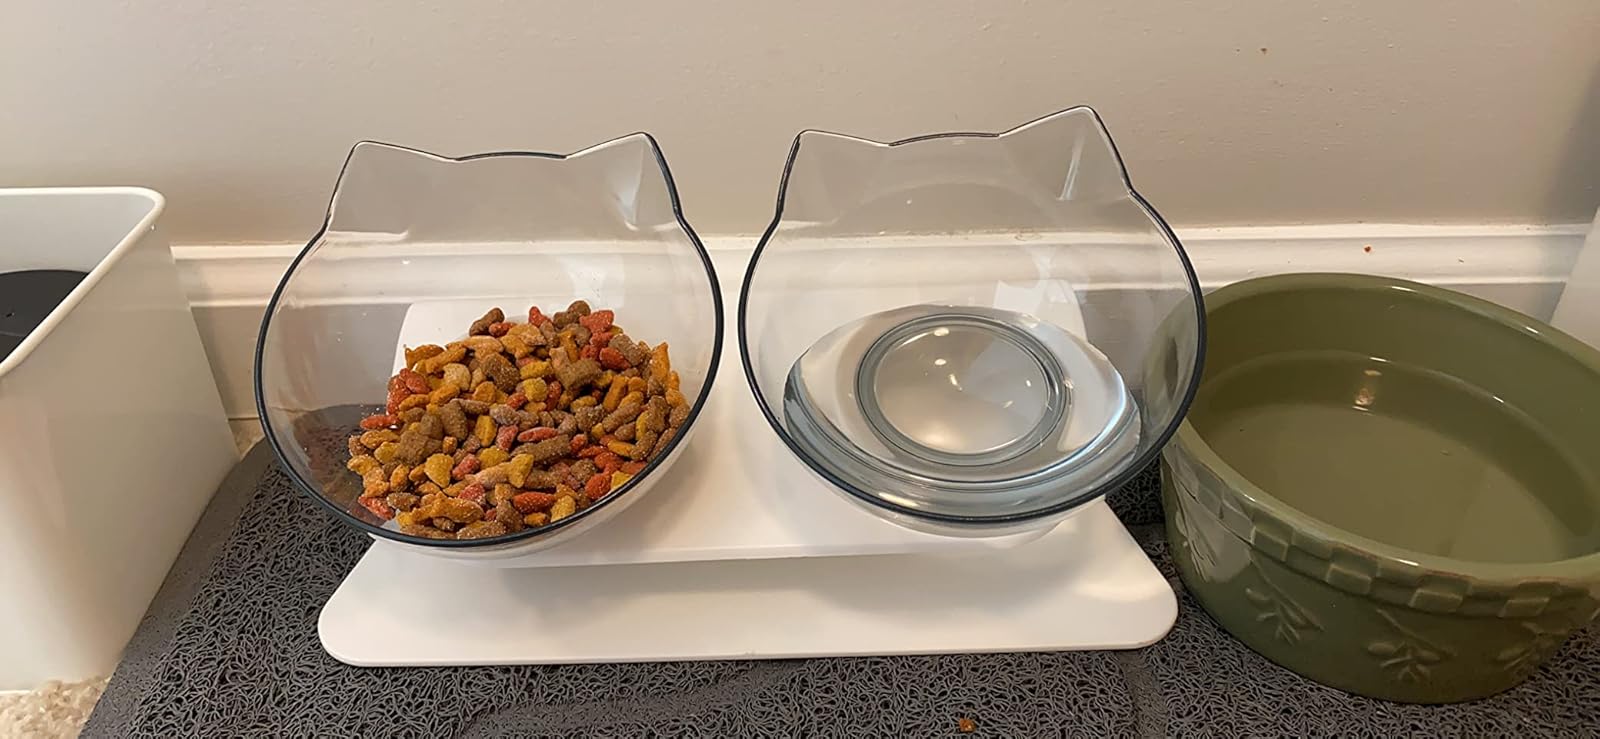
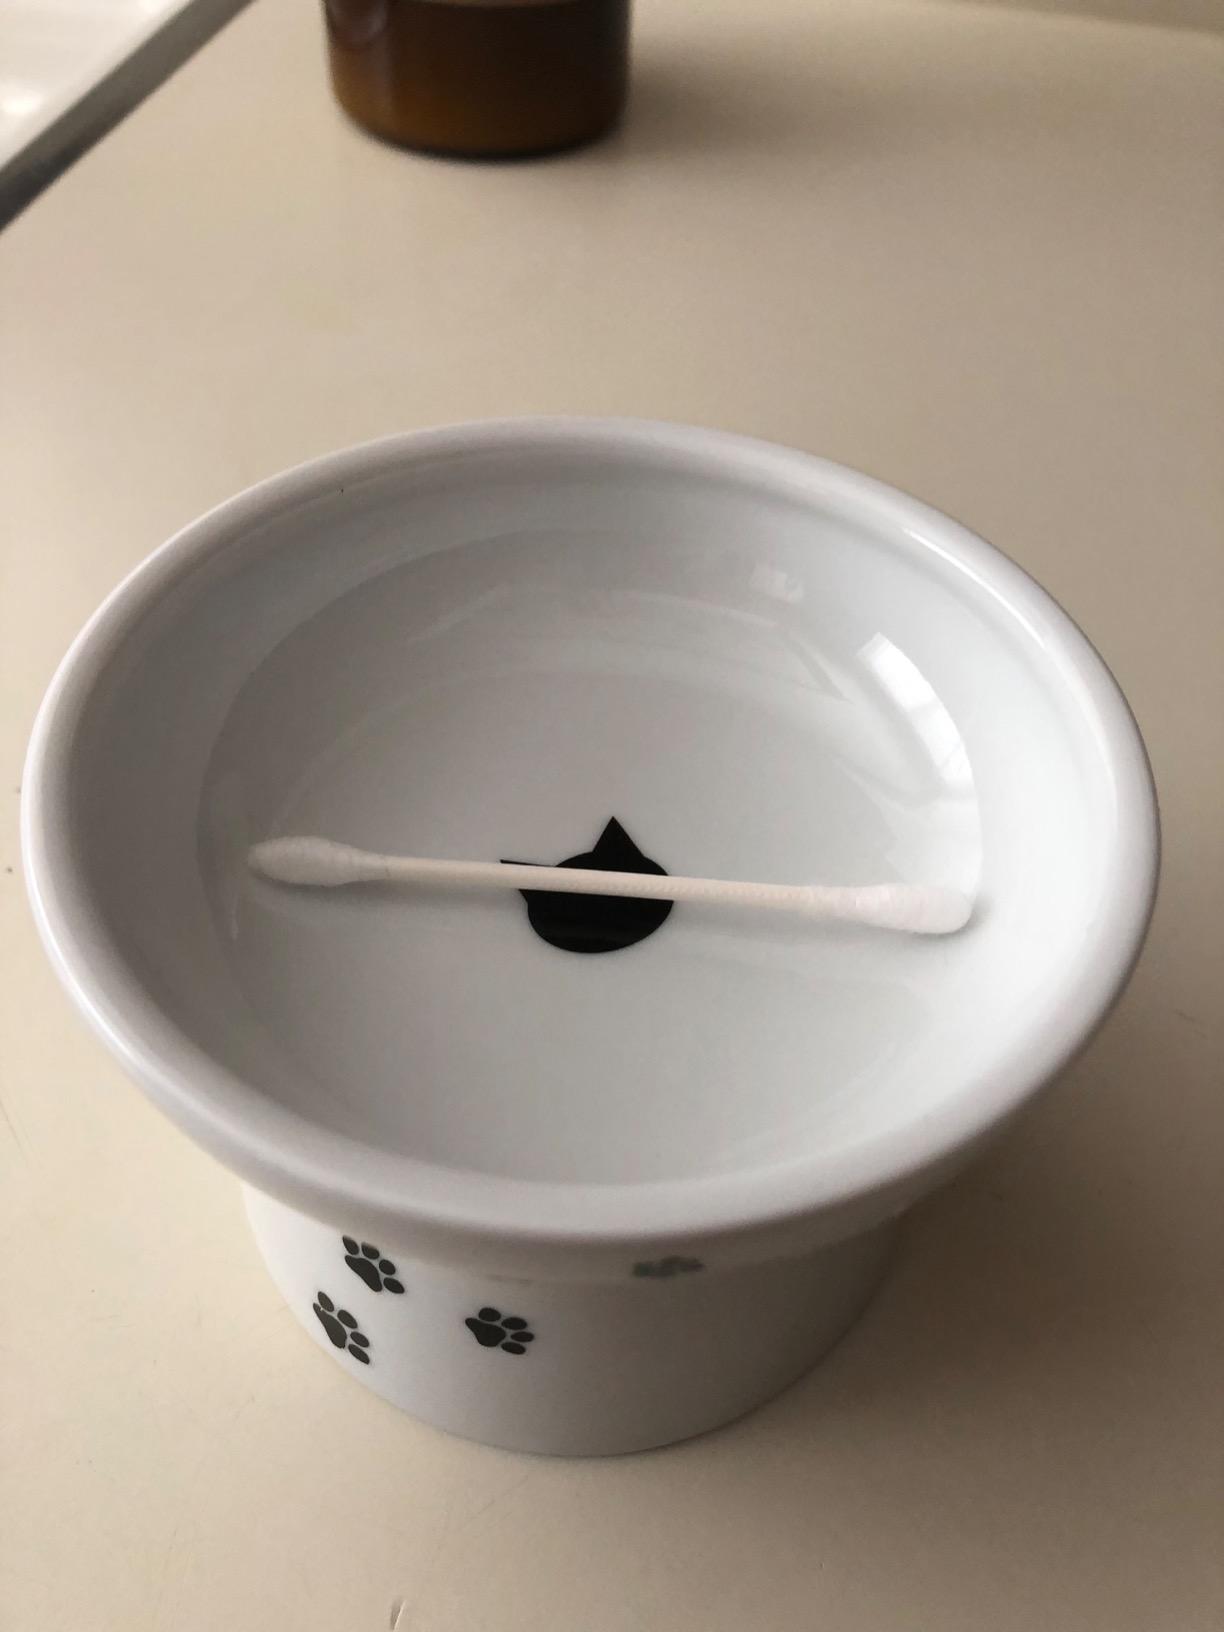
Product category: items_bowl
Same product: no